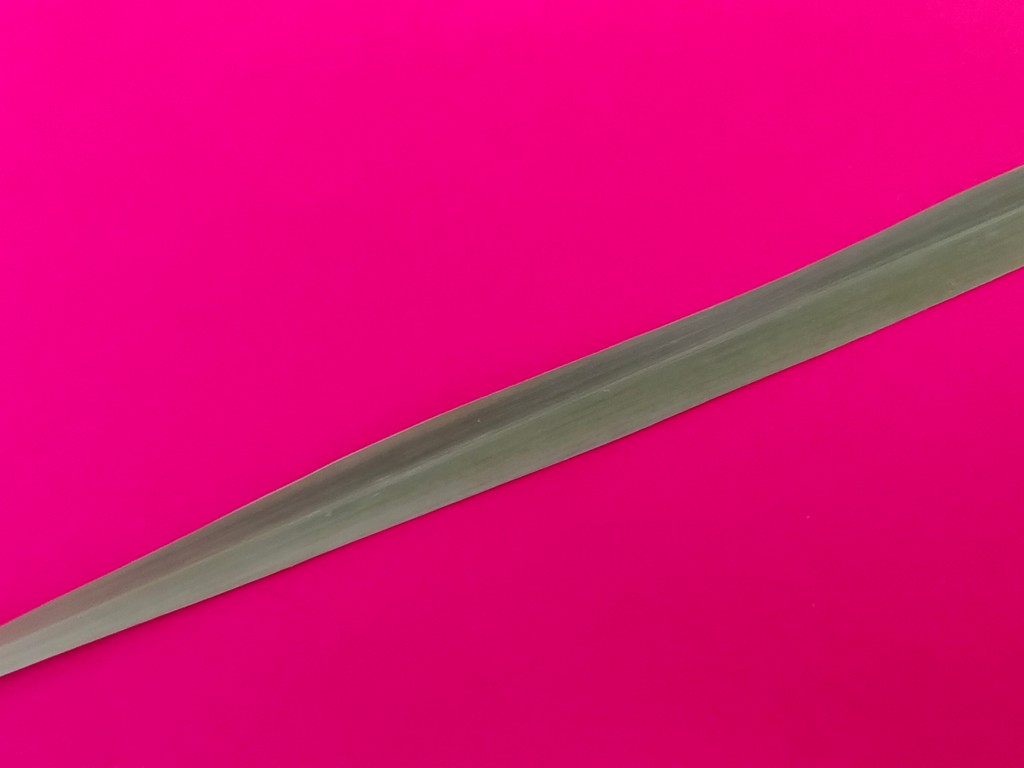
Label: Healthy